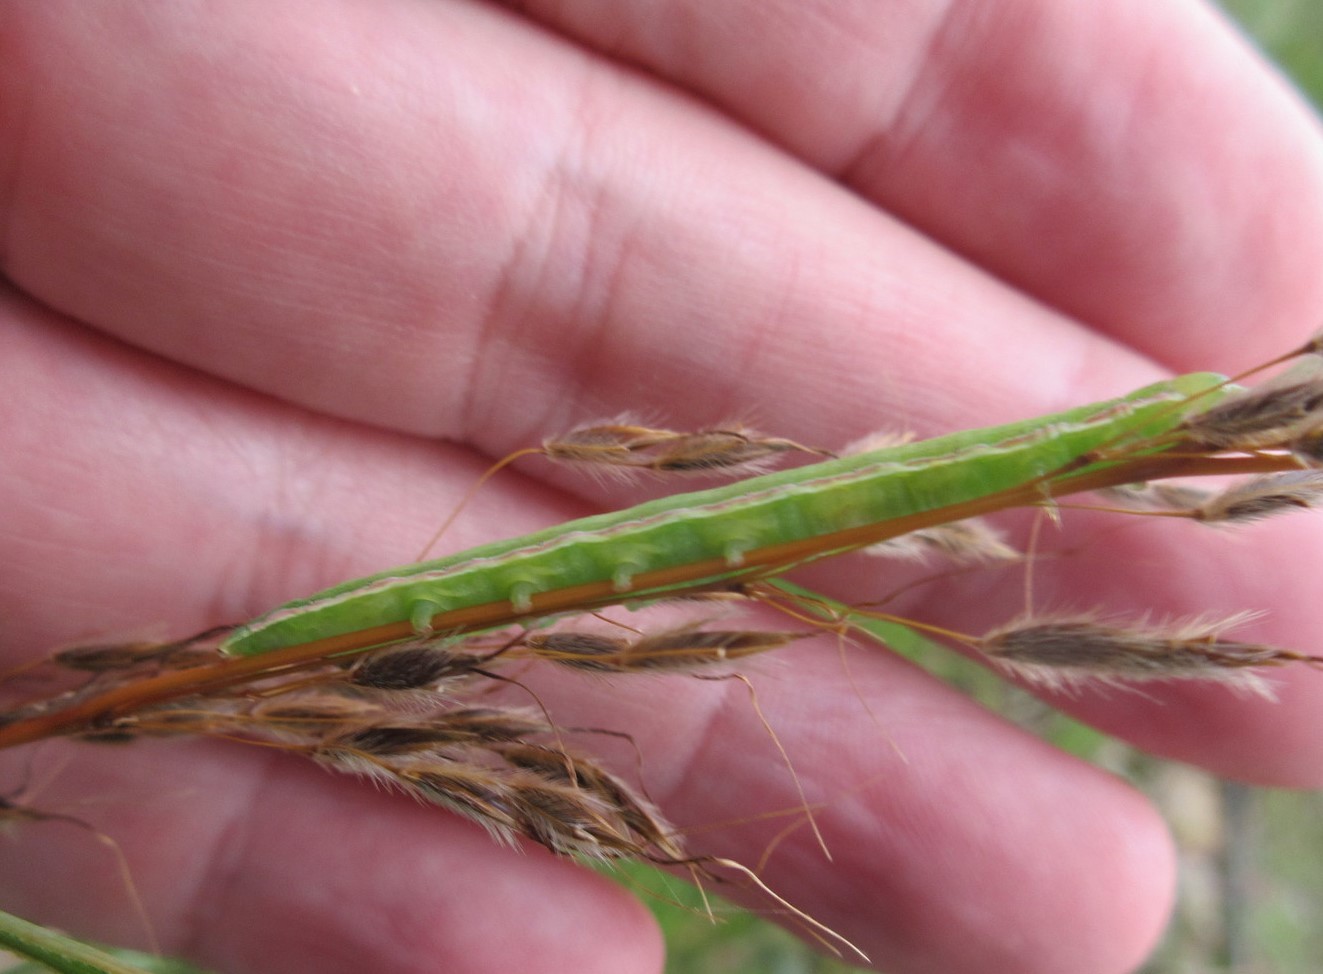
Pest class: wheathead_armyworm_Dargida_diffusa